Bob Jahnke

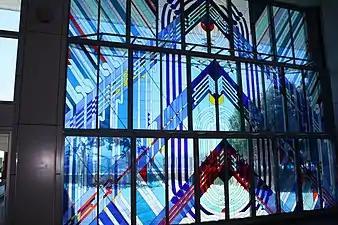
Stained glass doors of Rongomaraeroa marae at Te Papa by Bob Jahnke

In 1991 under Professor Mason Durie's direction, Jahnke started Toioho ki Āpiti, School of Māori Art at Massey University in Palmerston North. This arts programme offered the first bachelor of Māori visual arts in New Zealand. Jahnke was one of the initial tutors along Kura Te Waru Rewiri and Shane Cotton. In developing the programme Jahnke describes changing the canons of "Euro-centric art education" for one that privileged a mātauranga Māori conceptual foundation. Māori Arts is within the School of Māori Studies alongside Te Reo Māori (Mäori Language), Taonga Tuku Iho (Heritage Aotearoa) and Kaupapa Māori (Policy and Development); because of this programme design arts students get cultural experience in a marae context as part of the programme.